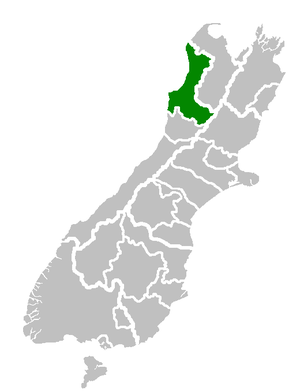
Le district de Buller est situé dans la région de West Coast, dans l'île du Sud de la Nouvelle-Zélande. S'étendant sur 7 953,12 km², il comprend les villes de Westport, Karamea, Reefton et Inangahua Junction.